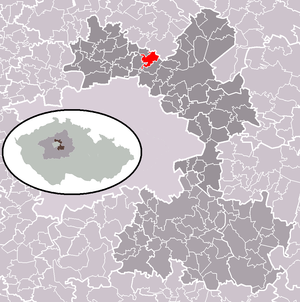
Mratín est une commune du district de Prague-Est, dans la région de Bohême-Centrale, en République tchèque. Sa population s'élevait à 1 382 habitants en 2020.